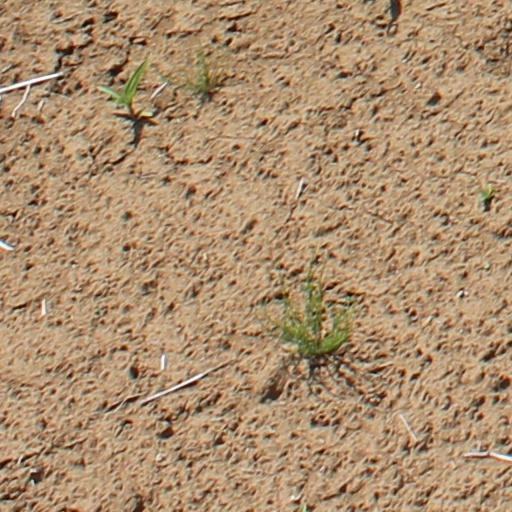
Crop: wheat